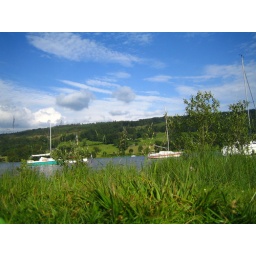
Dozing in the grass by the lake